Edith Wharton

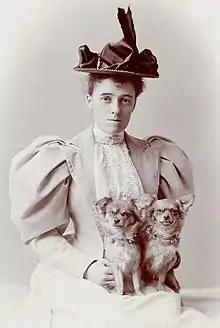
Wharton,

Edith Newbold Wharton (January 24, 1862 – August 11, 1937) was an American writer and designer. Wharton drew upon her insider's knowledge of the upper-class New York "aristocracy" to portray, realistically, the lives and morals of the Gilded Age. In 1921, she became the first woman to win the Pulitzer Prize for Fiction for her novel "The Age of Innocence". She was inducted into the National Women's Hall of Fame in 1996. Her other well-known works are "The House of Mirth", the novella "Ethan Frome", and several notable ghost stories.